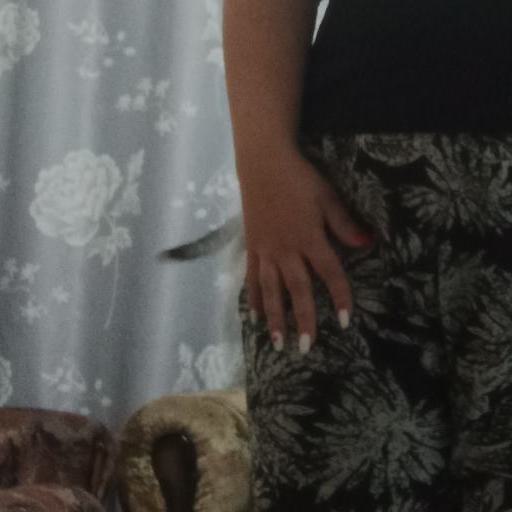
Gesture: no_gesture